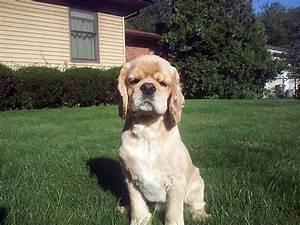
dog